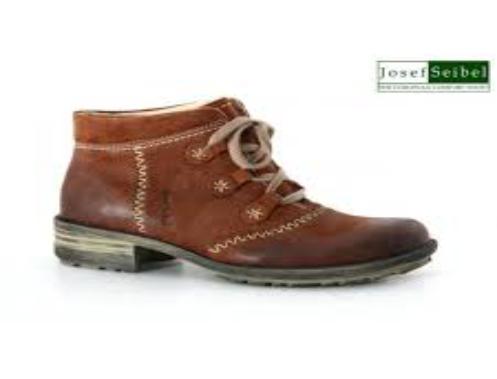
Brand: Josef Seibel
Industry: Clothes